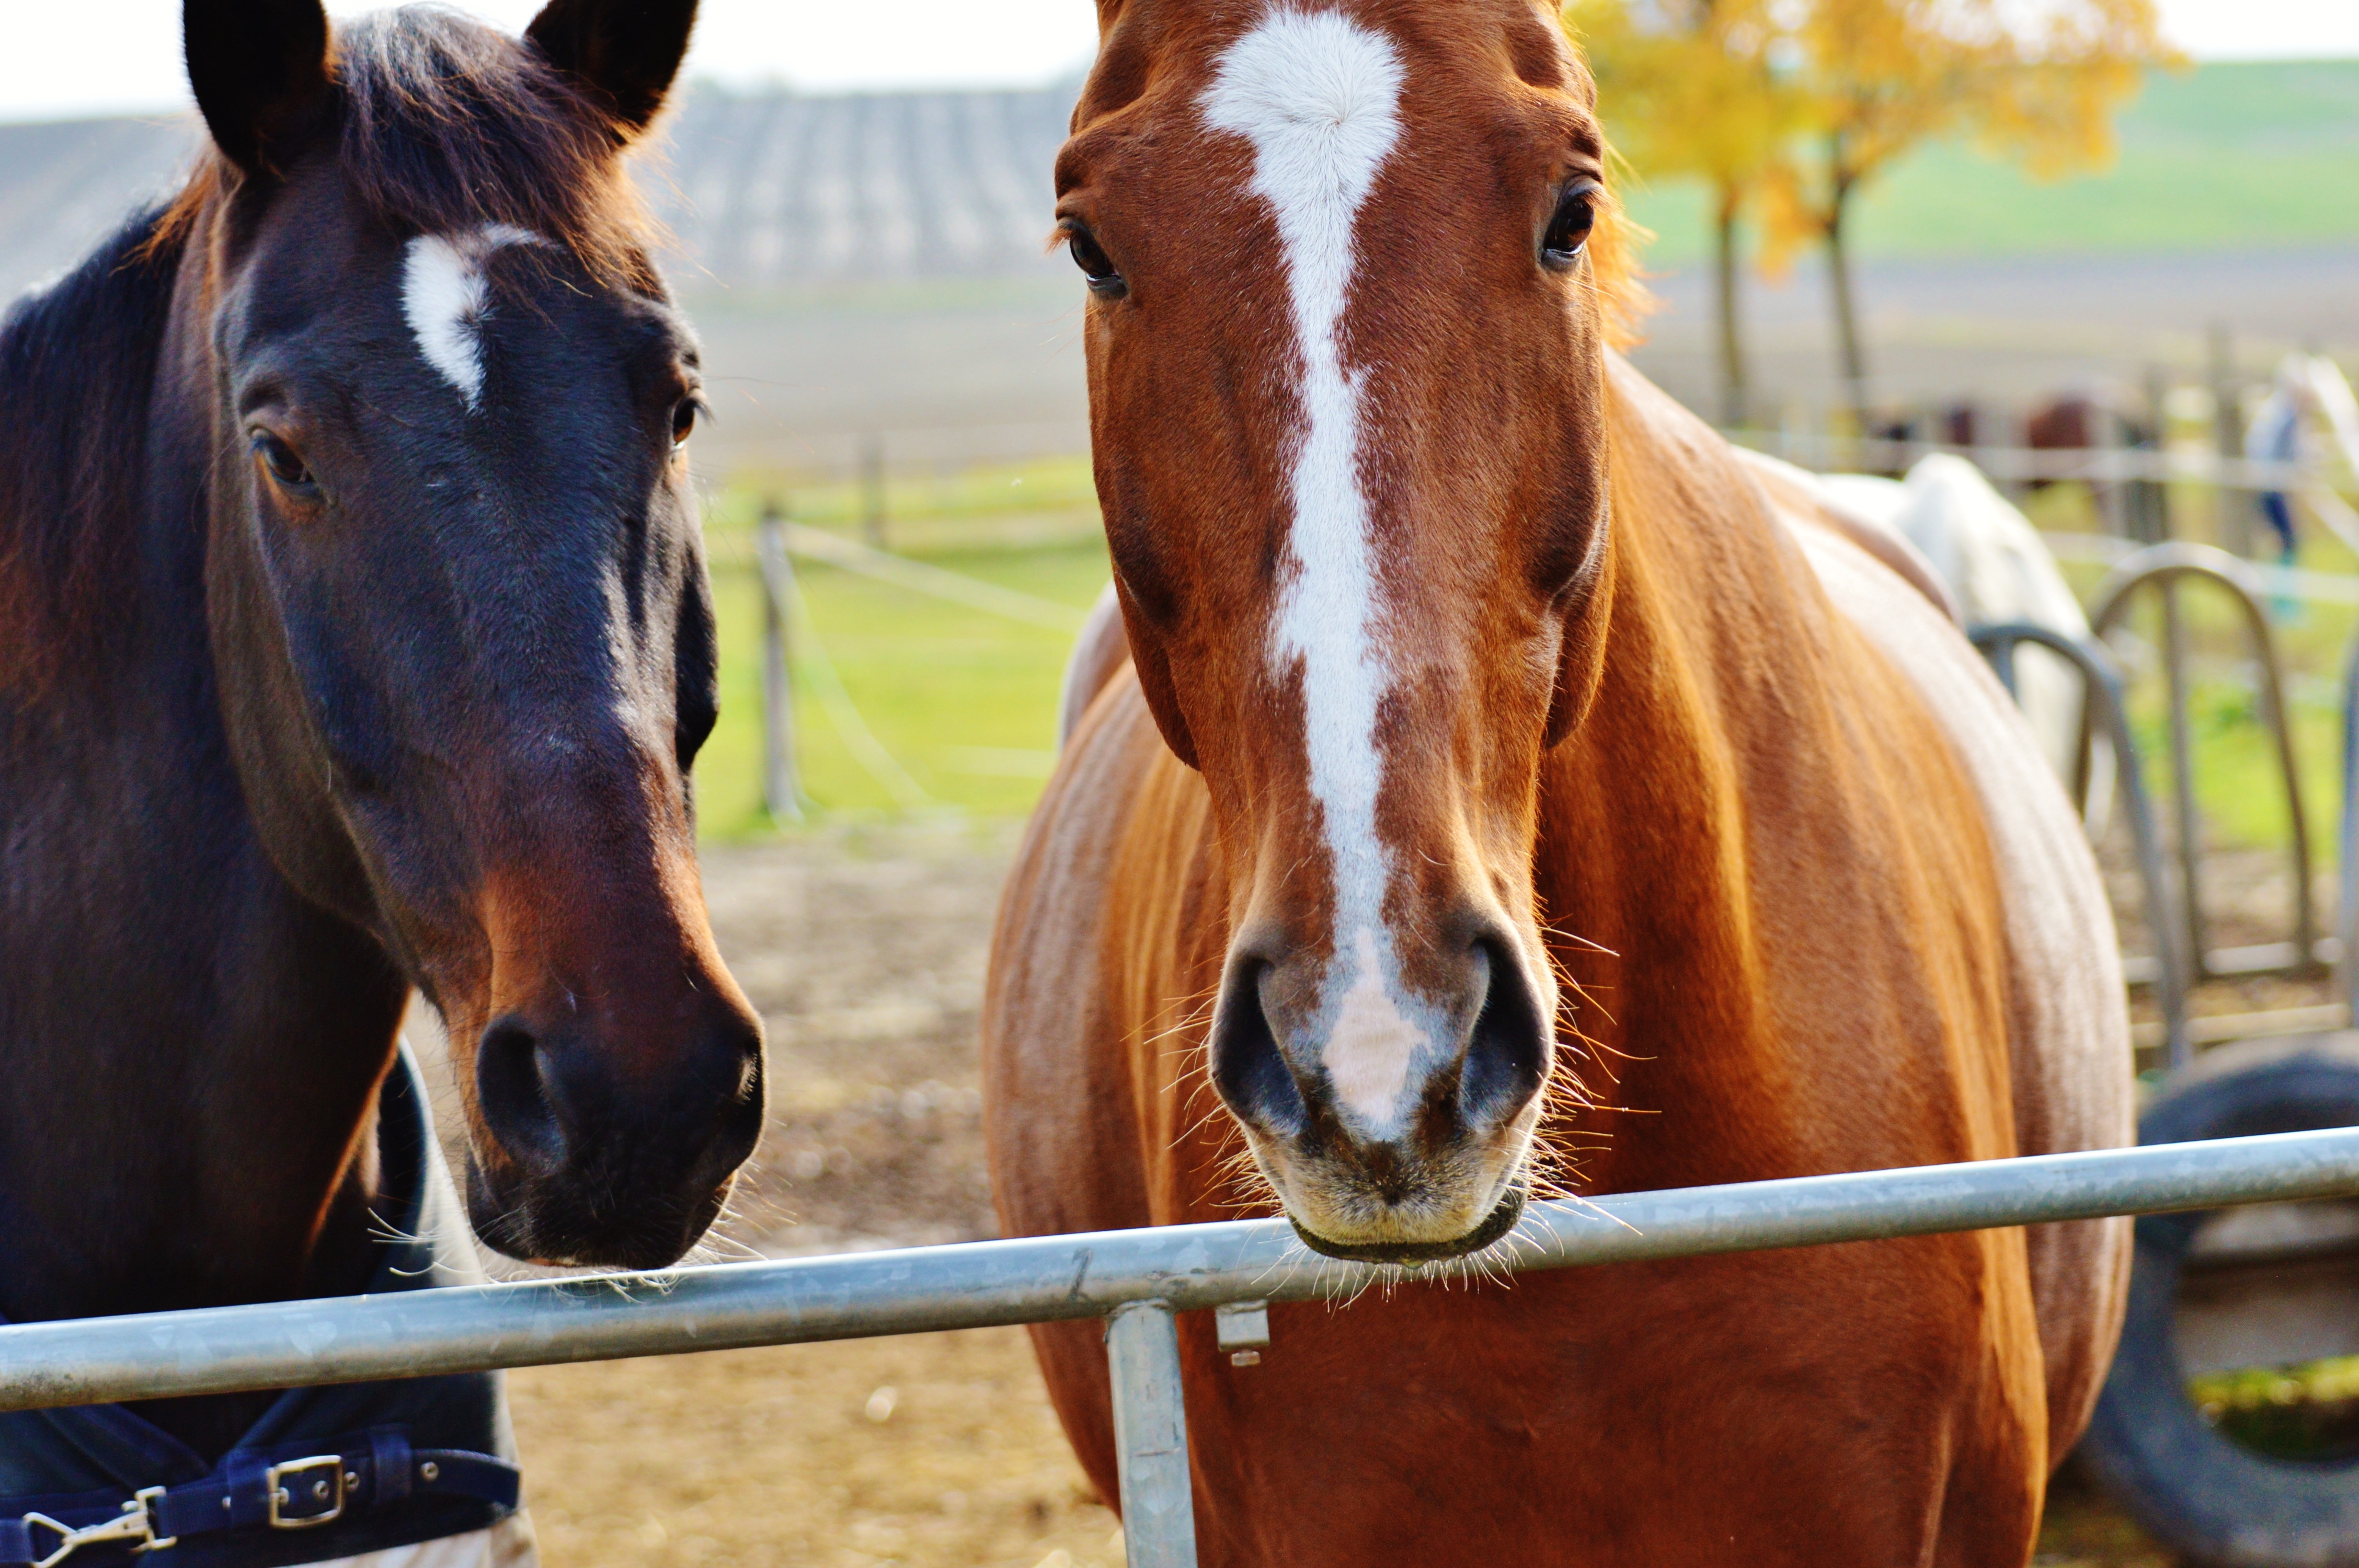
meadow, animal, pasture, horse, autumn, brown, mammal, stallion, mane, ride, colorful, bridle, leaves, mare, coupling, reiterhof, equestrianism, horse like mammal, mustang horse